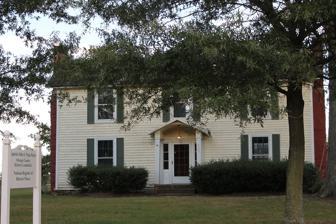
Building: Capt. John S. Pope Farm
Country: United States of America
Year built: 1874
Historic farm in North Carolina, United States United States historic place Capt. John S. Pope Farm U.S. National Register of Historic Places Capt. John S. Pope Farm, September 2013 Show map of North Carolina Show map of the United States Location 6909 Efland-Cedar Grove Rd., near Cedar Grove, North Carolina Coordinates 36°11′53″N 79°10′09″W / 36.19806°N 79.16917°W / 36.19806; -79.16917 Area 73.05 acres (29.56 ha) Built c. 1870 ( 1870 ) -1874 Architectural style I-house NRHP reference No. 13000206 Added to NRHP April 23, 2013 Capt. John S. Pope Farm is a historic tobacco farm complex located near Cedar Grove , Orange County, North Carolina .  The farmhouse was built between 1870 and 1874, and is a two-story, frame I-house with a one-story ell.   It sits on a stone pier foundation, has a triple gable roof, and features stone gable end chimneys.  Also on the property are the contributing well house (c. 1920), washhouse (c. 1875, 1930s), garage / smokehouse (c. 1900, c. 1920), flower house (c. 1900), two corn cribs (c. 1900, c. 1930), feed barn (c. 1900), tobacco ordering/stripping house (c. 1935), two curing barns (c. 1955), stick shed (c. 1950), five tobacco barns (c. 1875-1955), a spring-fed well (c. 1909), workshop (c. 1960), a small log building (c. 1880), two wood sheds (c. 1920, c. 1950), and the surrounding agricultural landscape. It was listed on the National Register of Historic Places in 2013. References